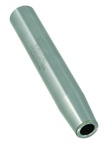
1" TO 5/8" - Shrink Fit Extension
Item #: TE1286094 Manufacturer: Techniks Mfg #: 86094 Technical Specifications: *Bore Diameter: 5/8 *Brand Name: Techniks *European-DIN Tool Shank Range: 15.9mm *Outside Diameter: 1 *Shank: 5/8 *Standard: ISO 1940 *Type: Shrink Fit Straight Shank Extension *USA-ANSI Tool Shank Range: 5/8 Description: *Extend the reach of your existing holders *Better rigidity and T.I.R. extends tool life *Works with a variety of tool holders Shipping Info: *Actual Weight - .0625
Brand: ET02
Category: Hardware > Tool Accessories > Drill & Screwdriver Accessories > Drill Bit Extensions